Tandag

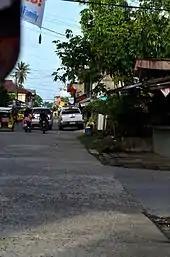
Osmeña Street

Tandag City is located along the northeastern coast of Mindanao facing the Philippine Sea. It is bounded on the north by the municipalities of Cortes and Lanuza, on the east by the Philippine Sea, on the south by the towns of Tago and San Miguel, and on the west by the Municipality of Sibagat in the province of Agusan del Sur. It is located 448 nautical miles from Manila and 150 nautical miles from Cebu. The distance from Surigao City in the north to Tandag is about and is the distance from Davao City to the south.